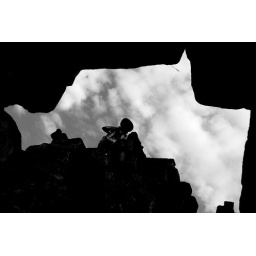
View of the central tower of the Phimeanakas from a hole in the roof of the gallery on top of the pyramid